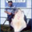
Label: flatfish